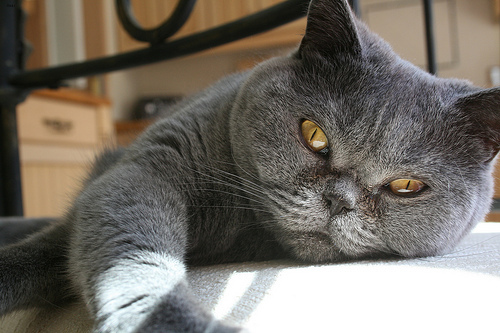
Animal: cat
Breed: british_shorthair